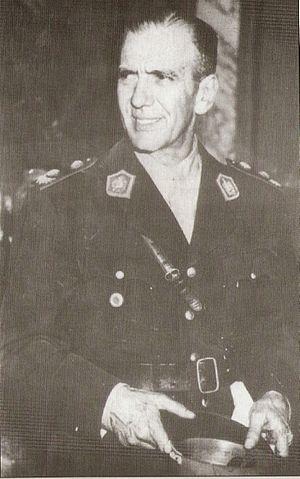
Eduardo Lonardi est un militaire putschiste et homme politique argentin, qui exerça la présidence du pays entre le 23 septembre 1955 et le 13 novembre 1955.